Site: brandenburg
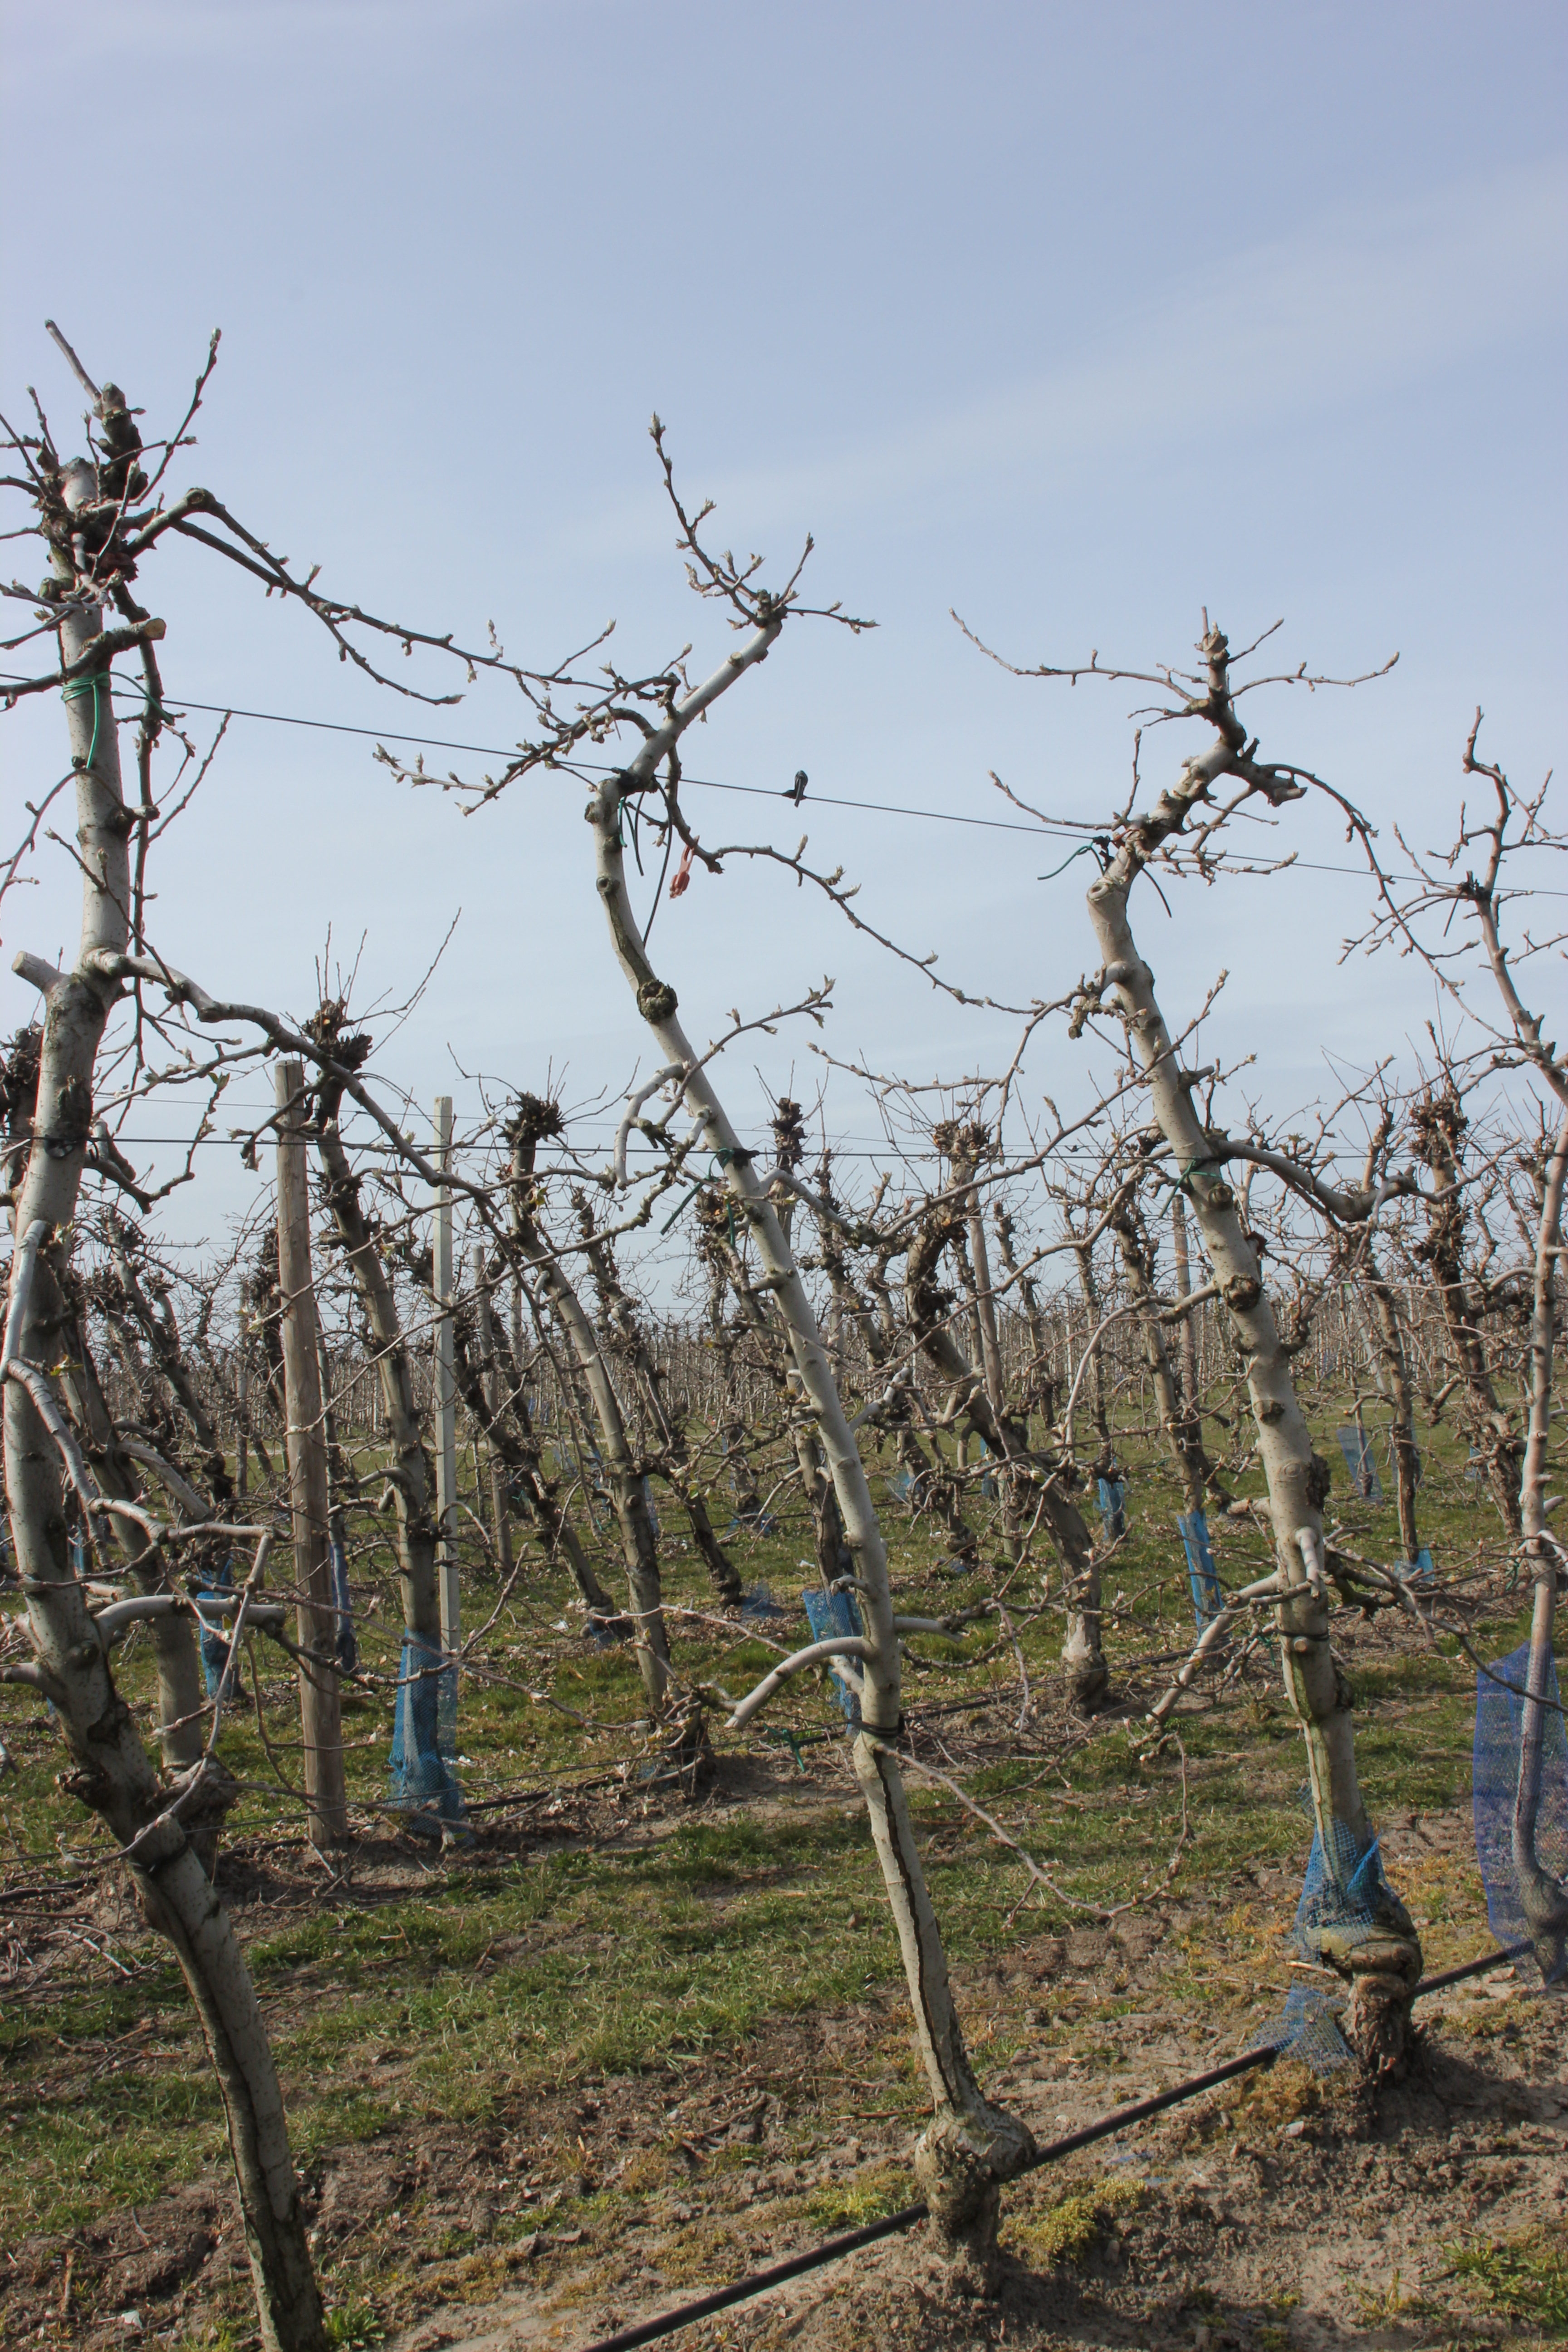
Growth stage (BBCH 54): Inflorescence emergence